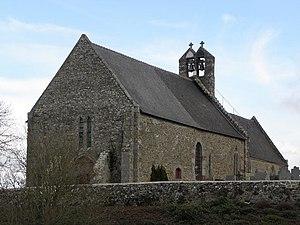
Église Saint-Georges de Saint-Georges-de-Gréhaigne (35).
L’église Saint-Georges est un édifice religieux situé à Saint-Georges-de-Gréhaigne, dans le département français d'Ille-et-Vilaine, en région Bretagne.
Cet article recense les bâtiments protégés au titre des monuments historiques d’Ille-et-Vilaine, en France.